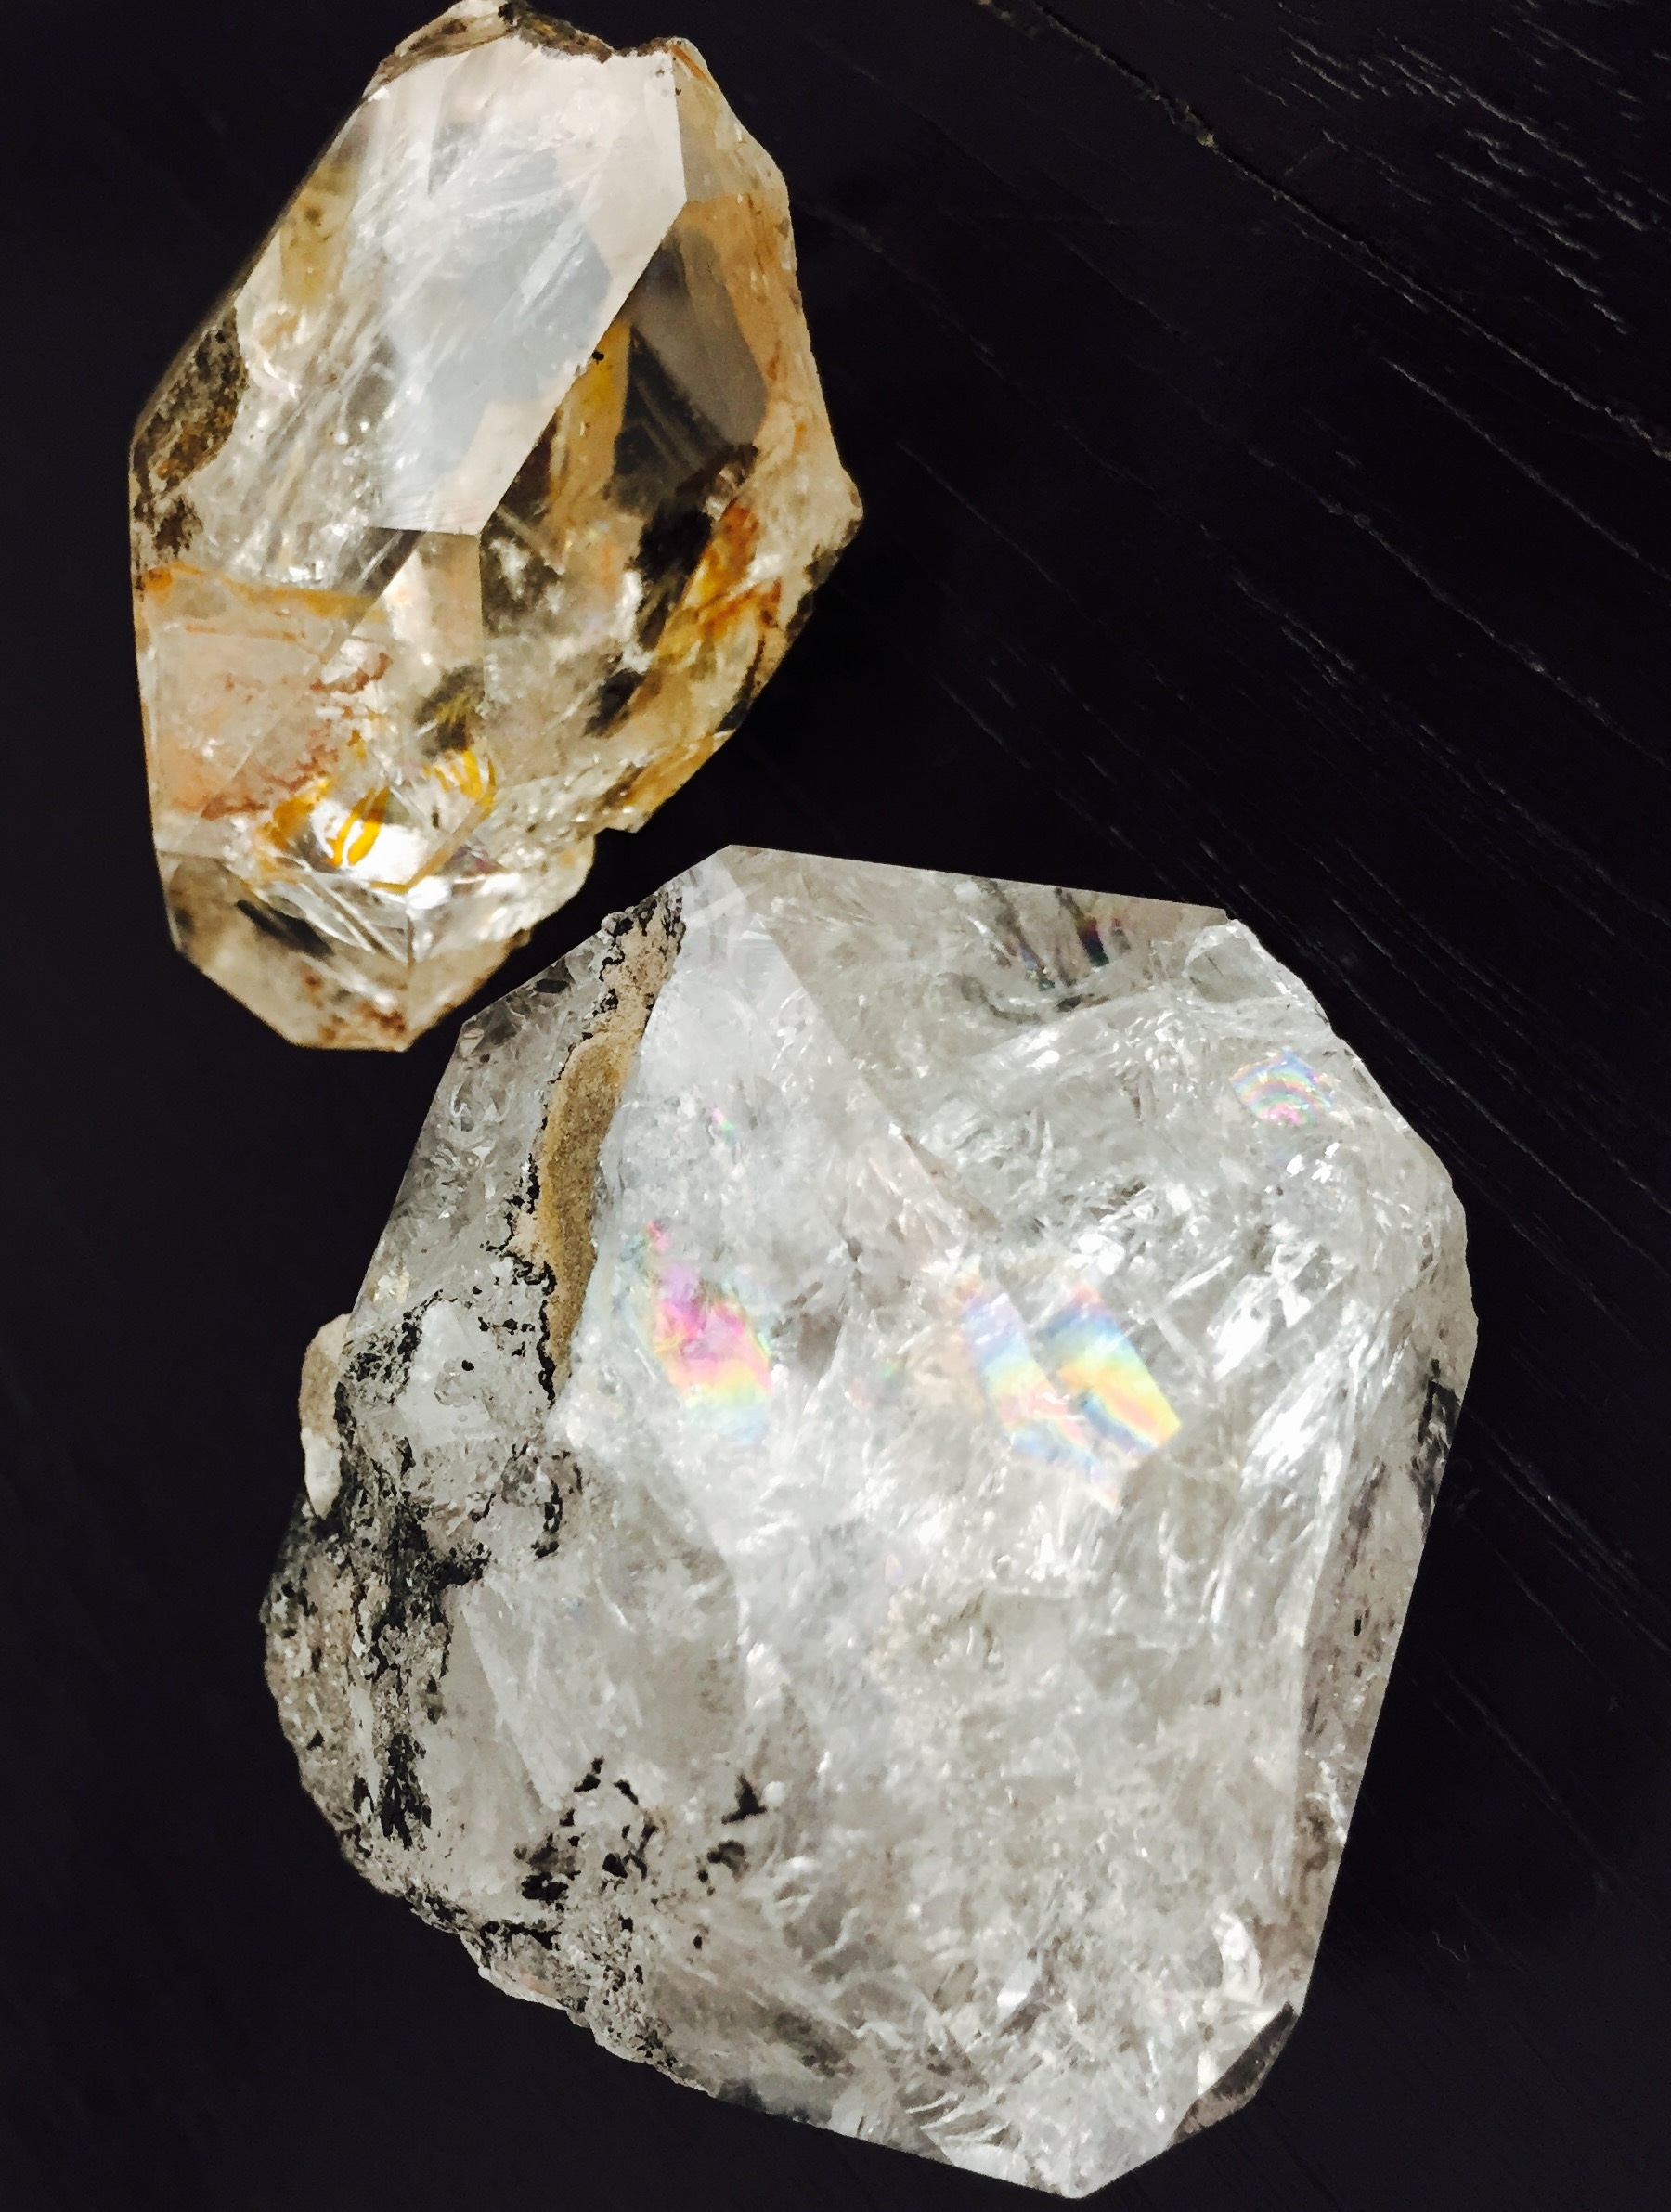
rock, jewellery, crystal, gemstone, mineral, quartz, crystals, healing, semiprecious, herkimer diamond